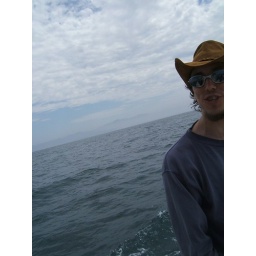
Ronnie, floating on a plasic bag in the water